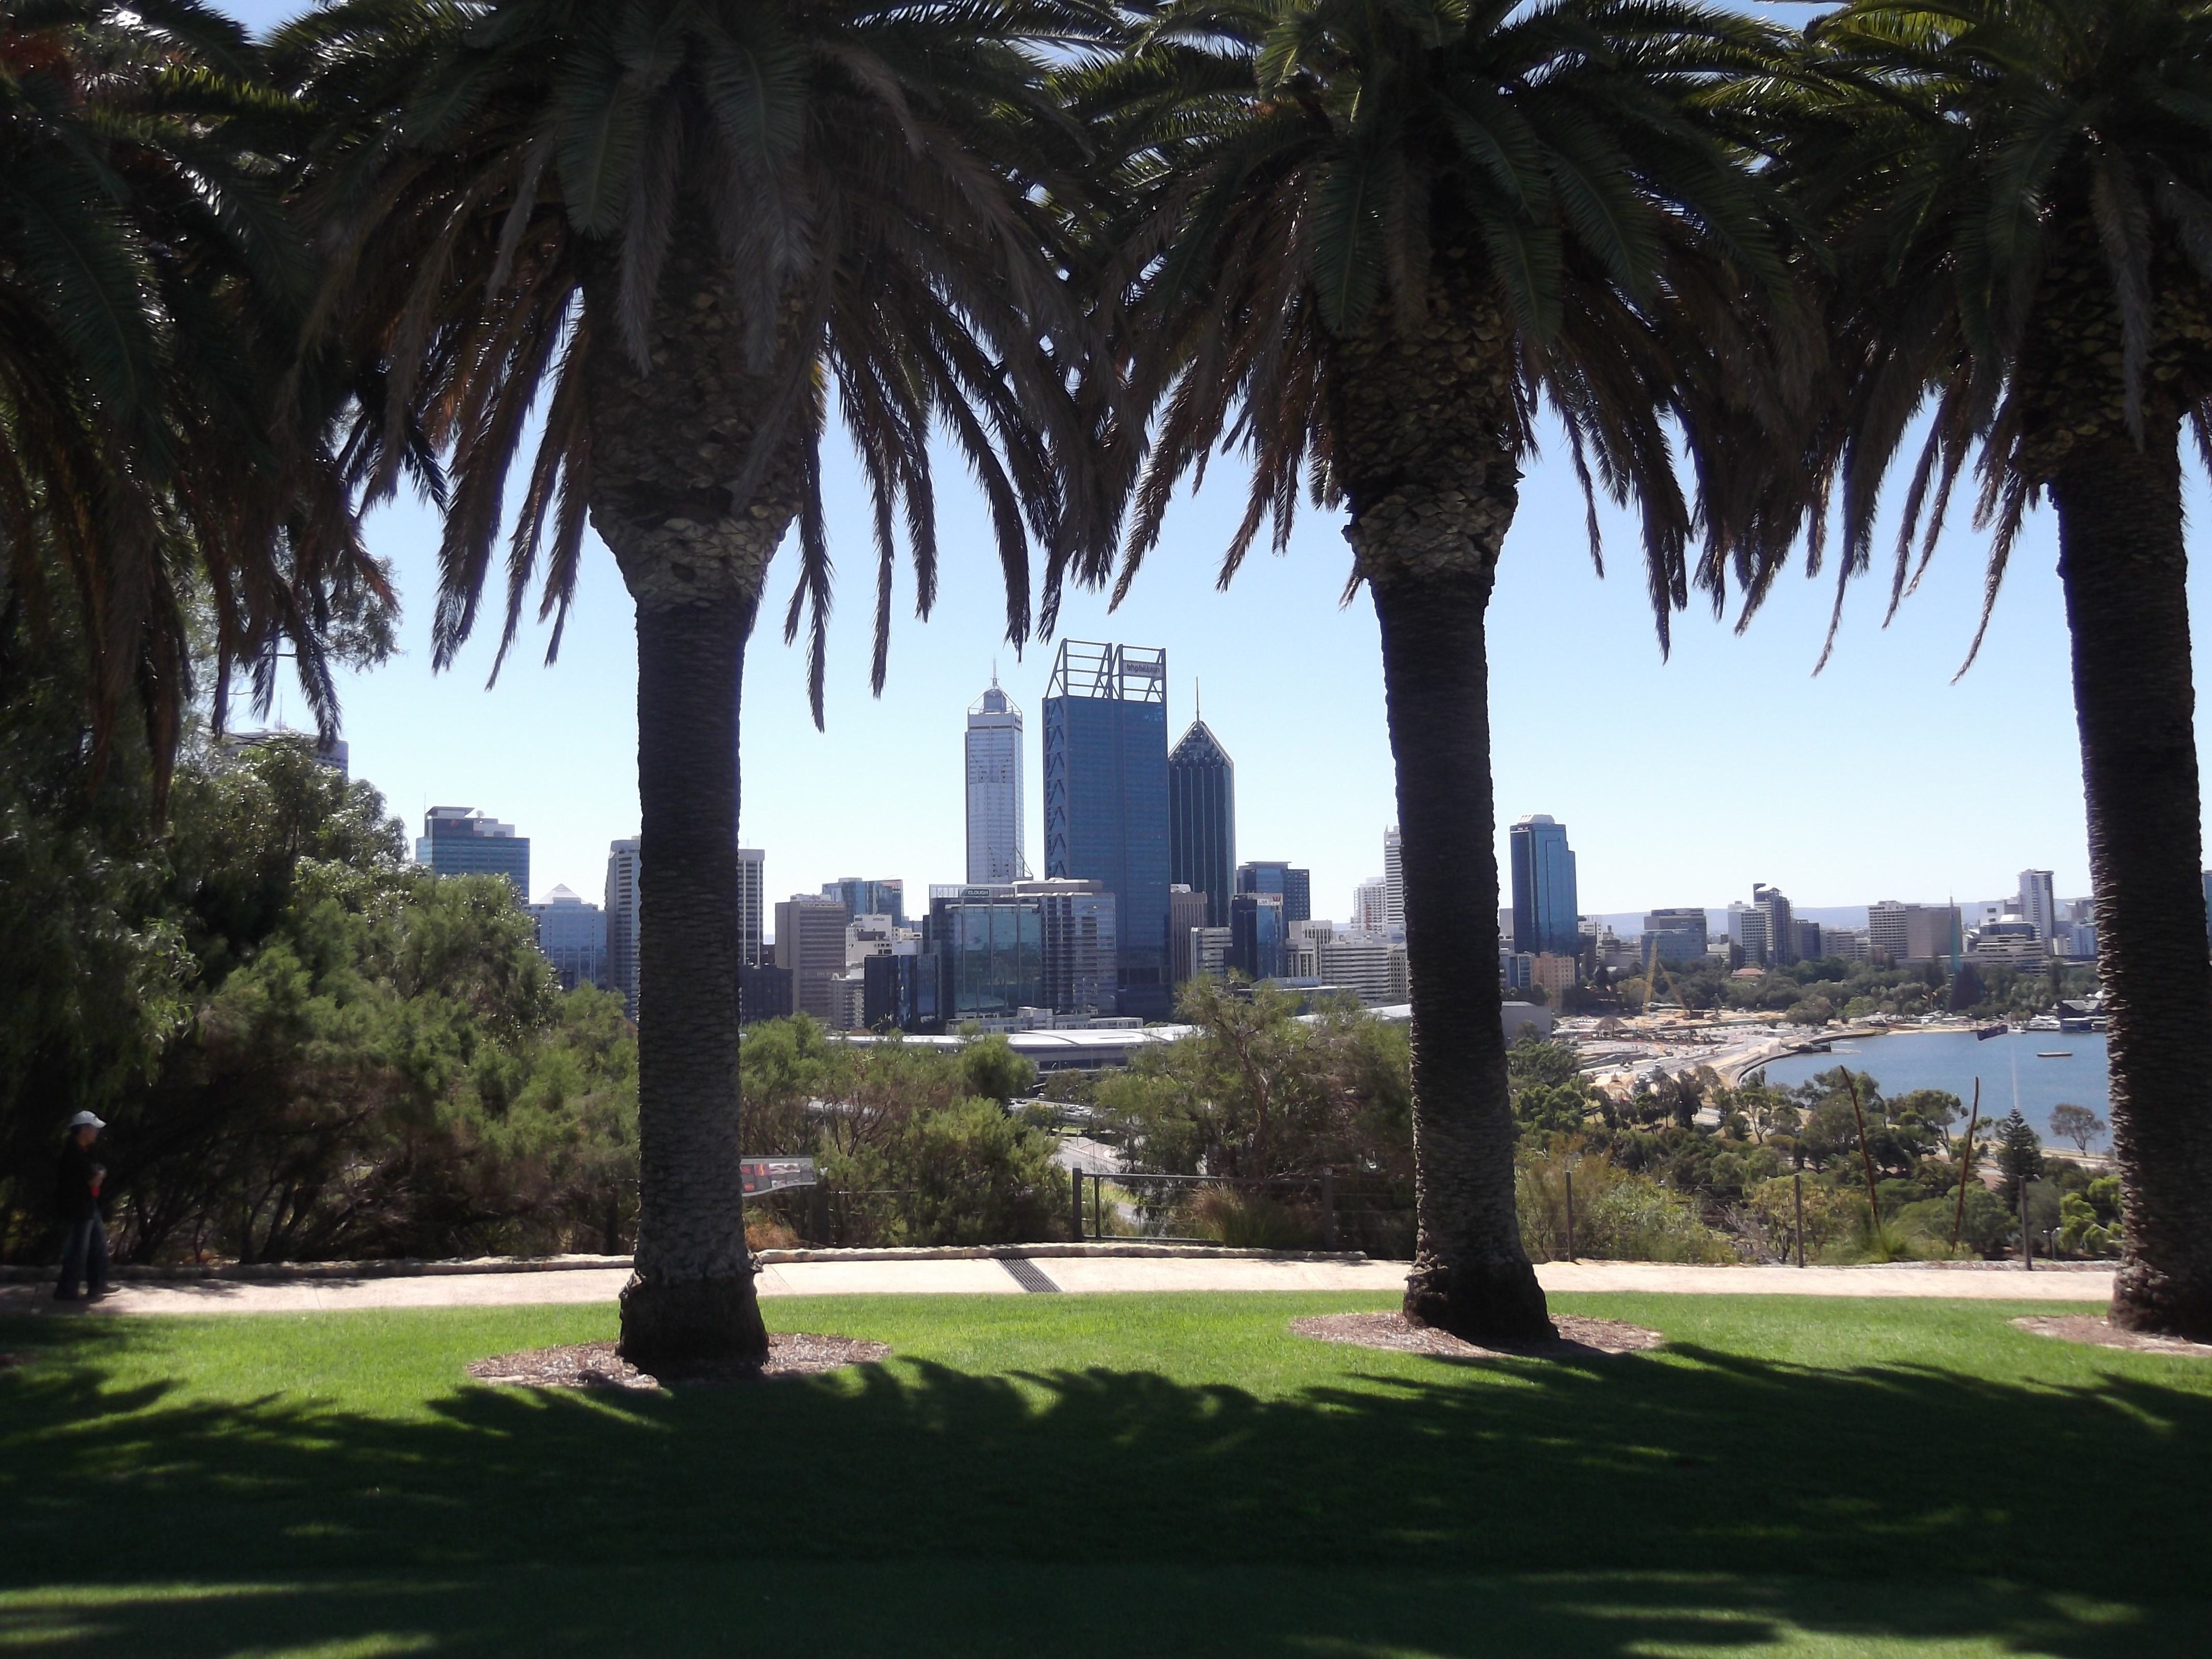
landscape, tree, grass, structure, lawn, view, city, skyscraper, cityscape, park, trees, australia, resort, estate, perth, woody plant, sport venue, arecales, palm family